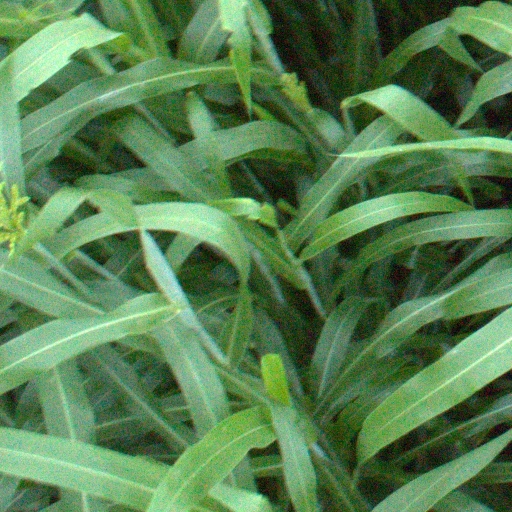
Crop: sorghum